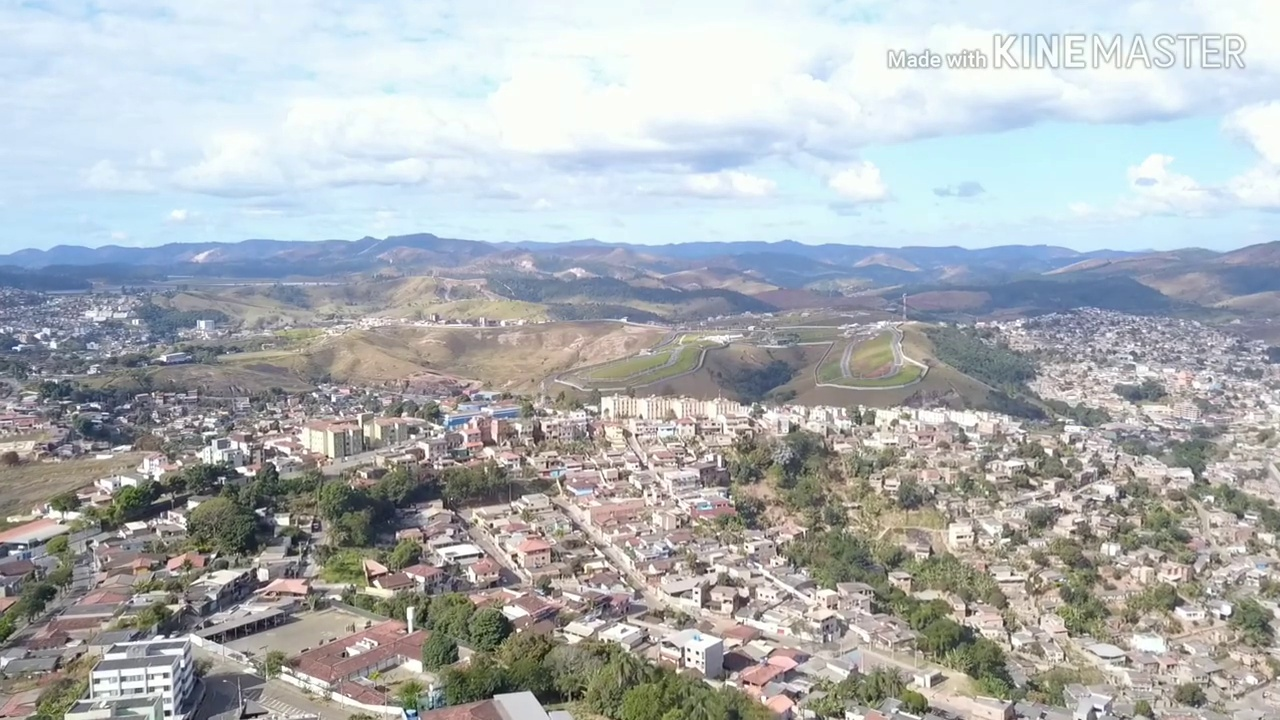
Fire: no
Smoke: no